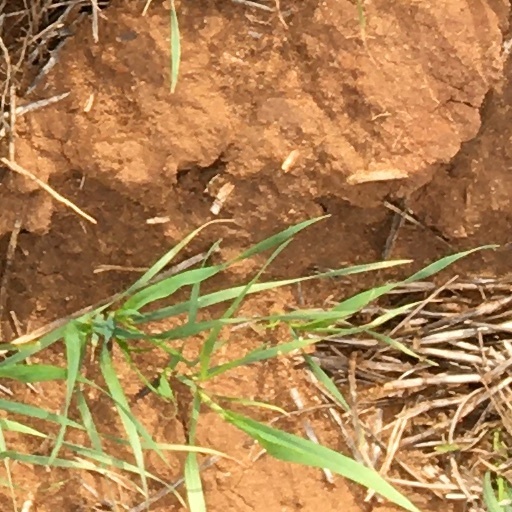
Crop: wheat